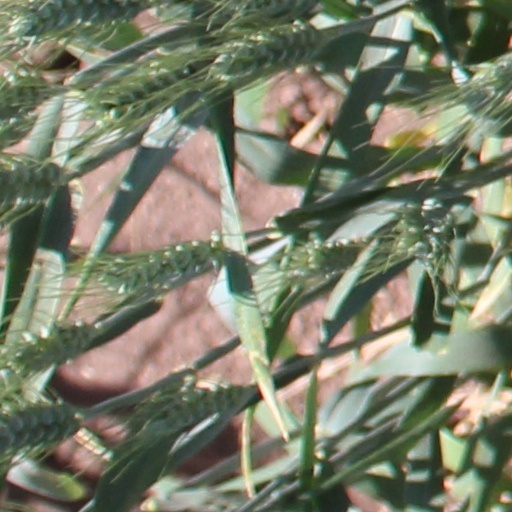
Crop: wheat